Keeley Electronics

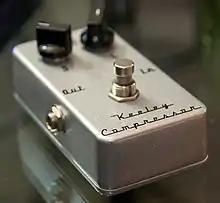
Keeley Compressor

After graduating in electrical engineering from the University of Oklahoma, Robert Keeley started his company from his home in Oklahoma City in 2001. He initially hoped to build guitar amplifiers (he tweaked his father's Peavey Deuce), but found the market "highly saturated and becoming more so every day". Instead, while teaching at a small technical college and employing "some of his best students", he rebuilt and modified old effects units, starting with a Ross compressor. The industry for makers of hand-built effects at the time had few major players (Keeley named Mike Piera of Analog Man and Mike Fuller from Fulltone as his only competitors), and his business soon took off, aided by a reputation for quality and customers such as Brad Paisley. Rebuilt versions of the Ibanez TS9 were used by Peter Frampton, Jon Herington and Ike Willis; Keeley said he got his ideas for improving and tweaking existing effect pedals by reading commentary on various forums for guitar players. Since then, he develops his own pedals, starting with a boost pedal; his most popular effect is a compressor (first built in 2001), selling more than 27,000 copies.